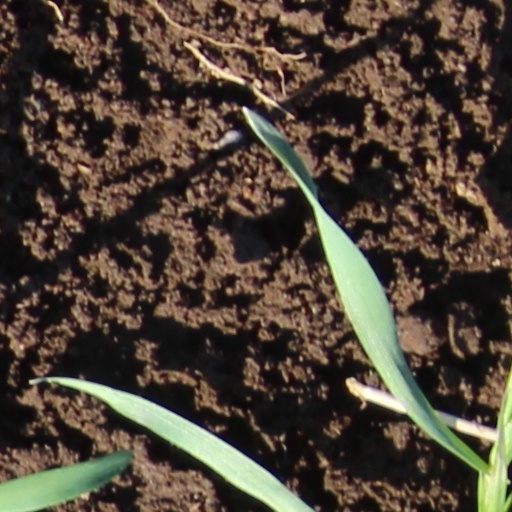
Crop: wheat